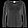
Label: Pullover